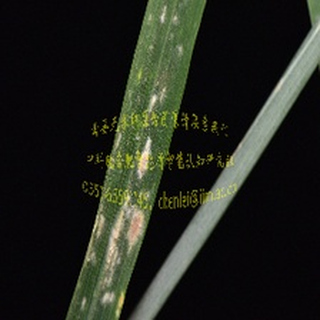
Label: wheat_mildew